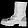
Label: Ankle boot